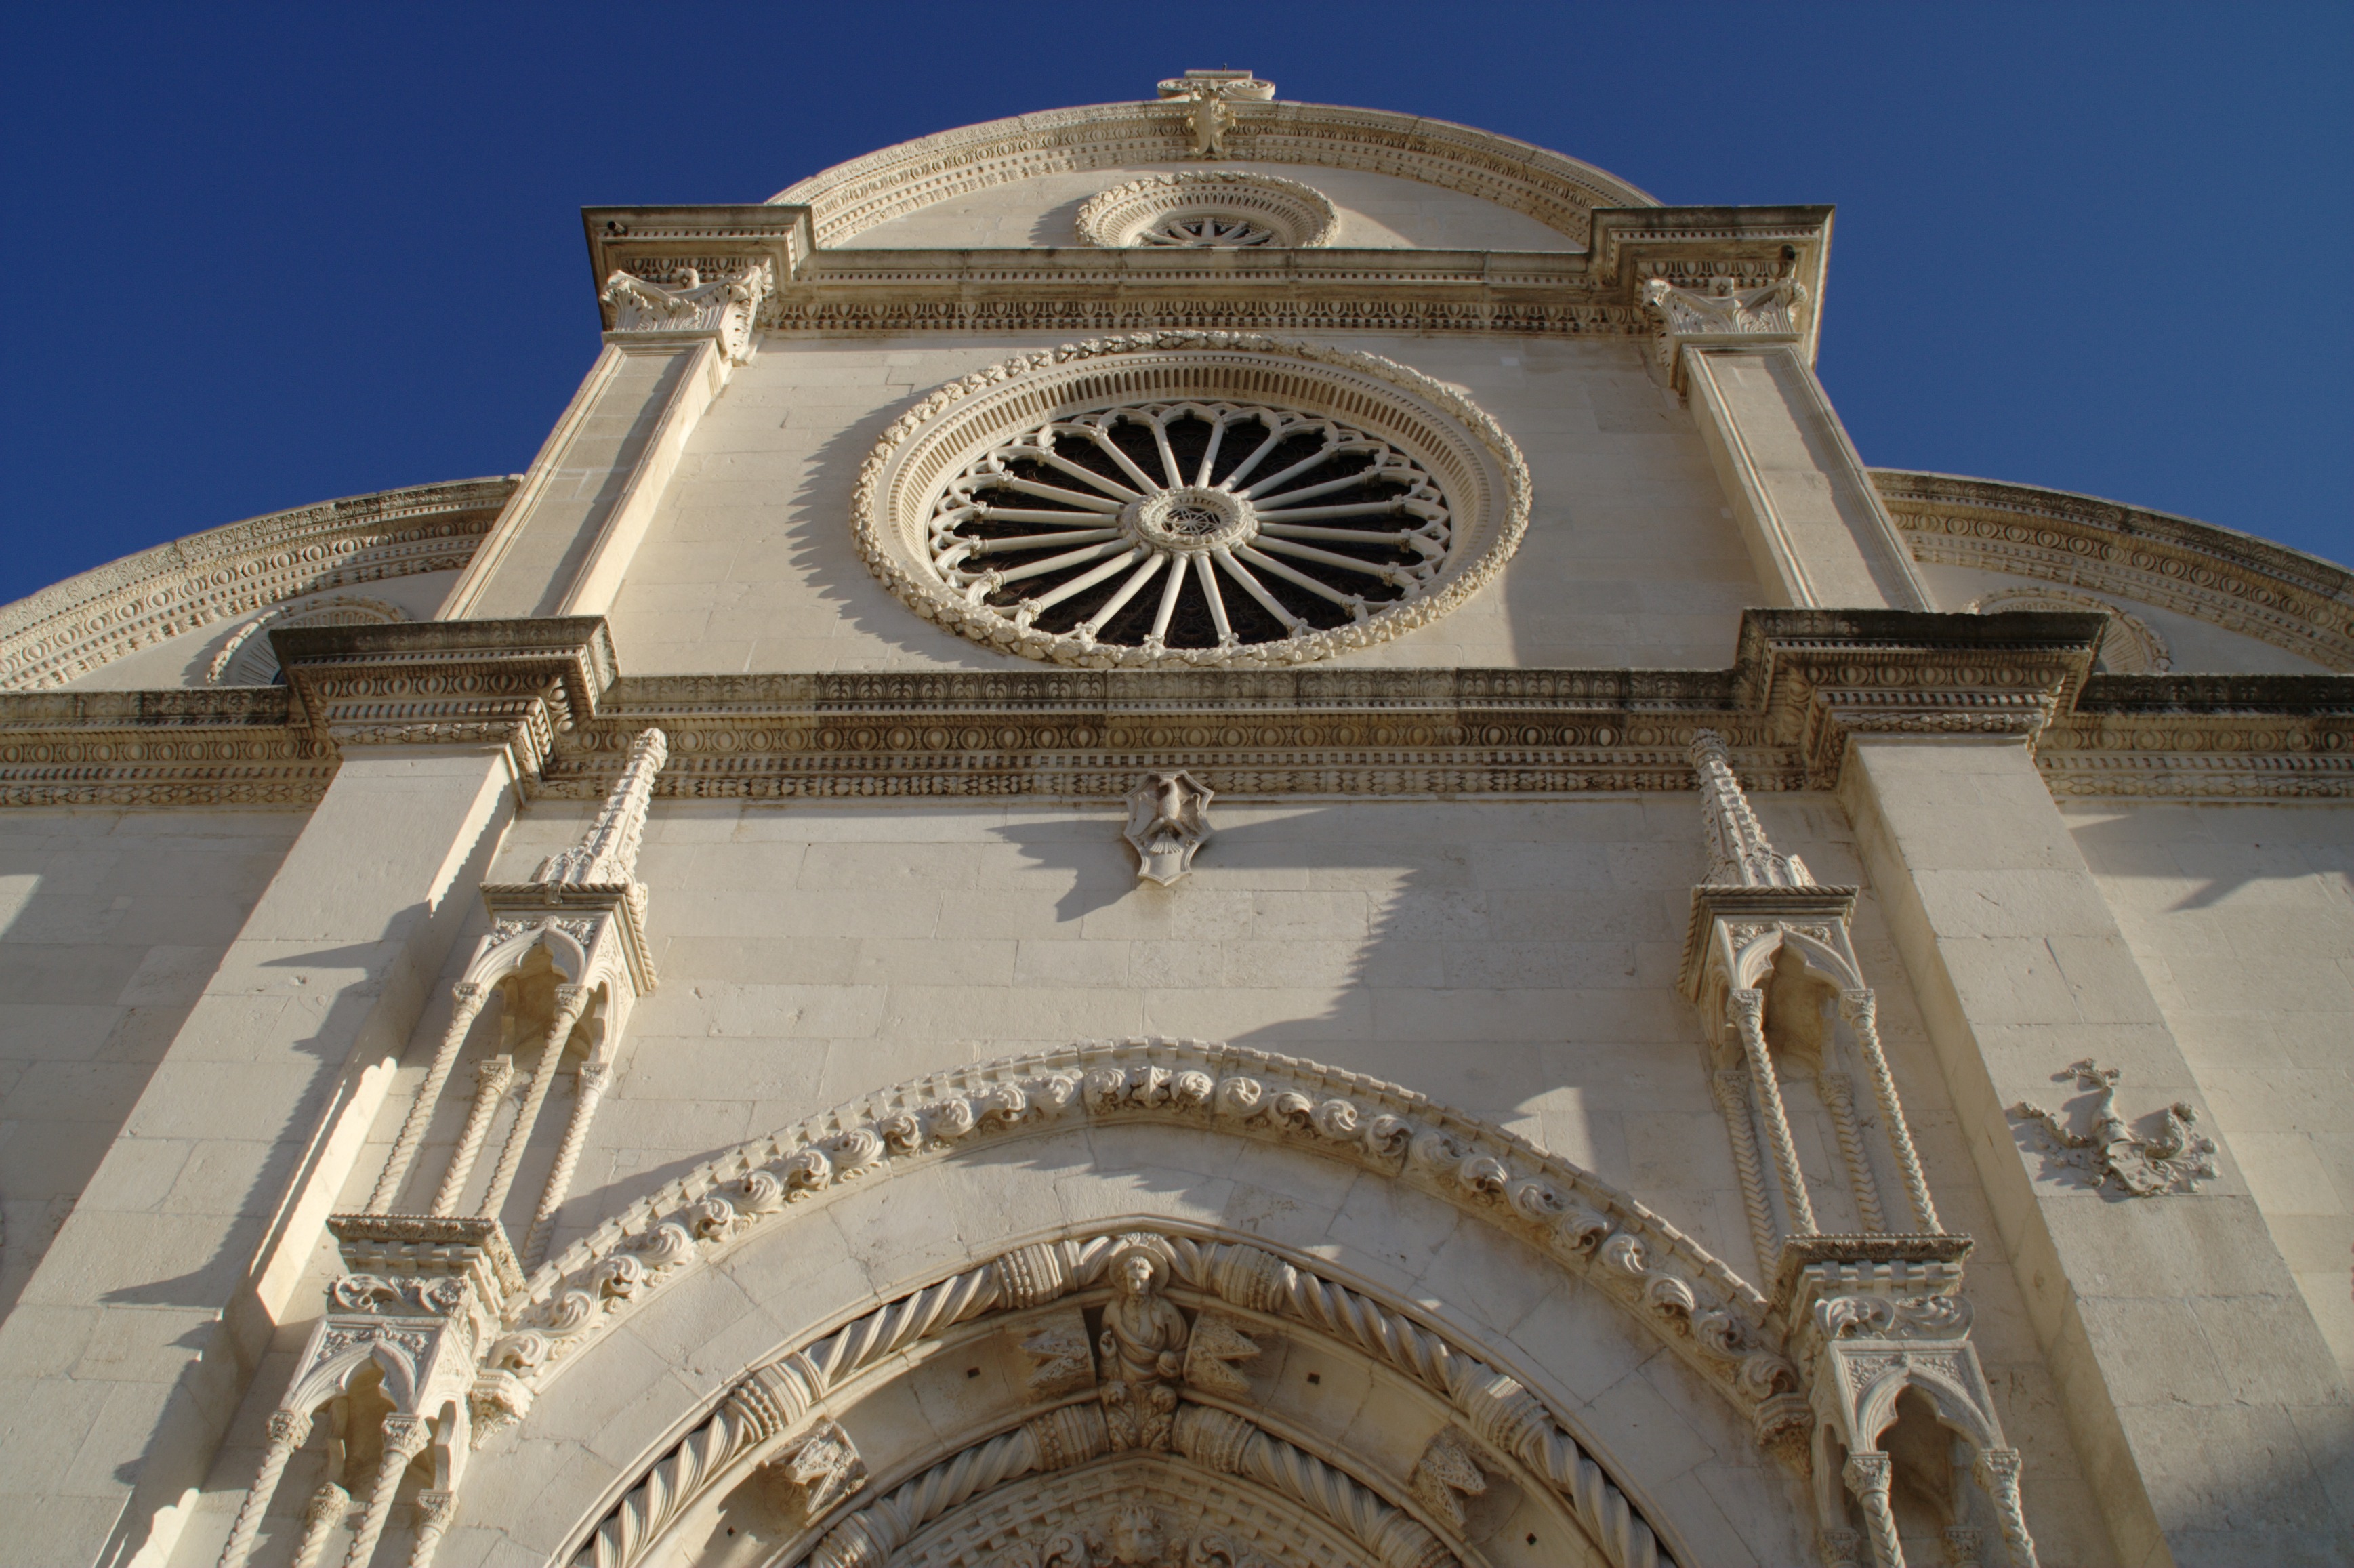
architecture, building, landmark, facade, church, cathedral, chapel, place of worship, baptistery, croatia, synagogue, basilica, dome, dalmatia, sibenik, ancient history, byzantine architecture